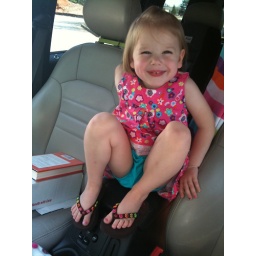
Audrey looking especially cute as we're waiting in the car before swim lessons.